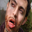
Label: man